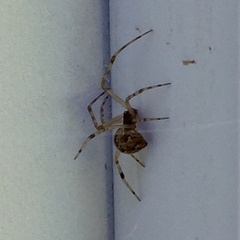
Species: Parasteatoda_tepidariorum